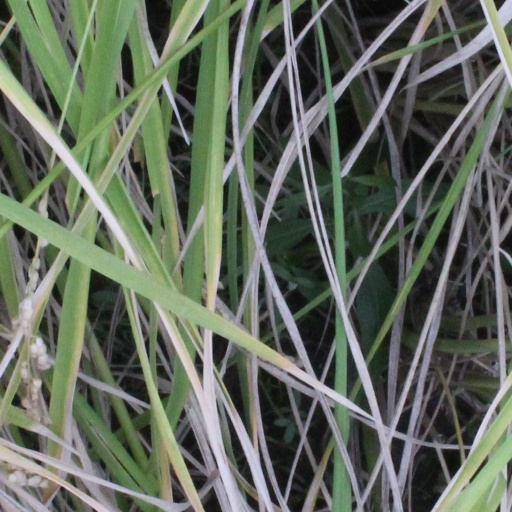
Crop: rice